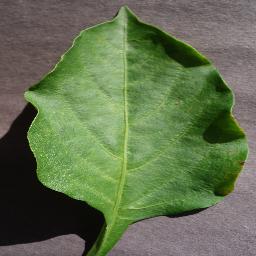
Label: Pepper,_bell___healthy